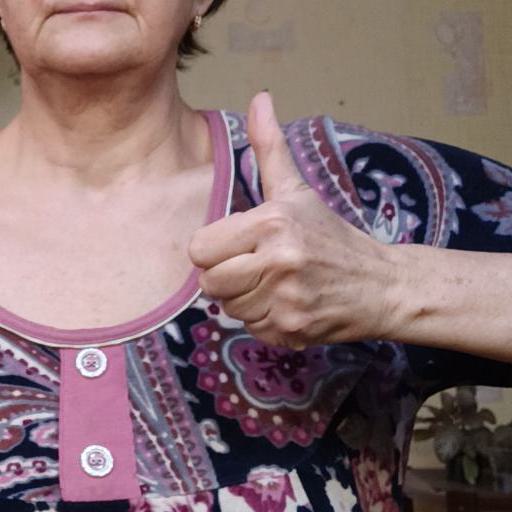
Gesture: like